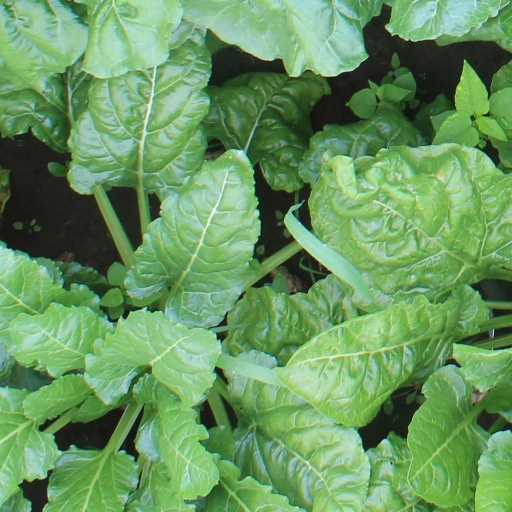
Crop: sugar beet